Shaolin (film)

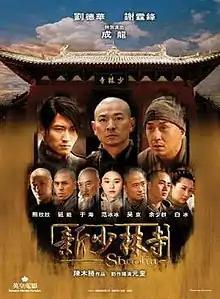
Hong Kong film poster

Shaolin is a 2011 martial arts "wuxia" film directed by Benny Chan. A Hong Kong-Chinese co-production, it stars Andy Lau, Nicholas Tse, Fan Bingbing, Wu Jing, Yu Shaoqun, Xing Yu with a special appearance by Jackie Chan. The film's story is about a ruthless warlord who seeks refuge and redemption at Shaolin Temple after his second-in-command betrays him. "Shaolin" was also released in Mandarin and Cantonese languages and was a commercial success. It is a remake of the 1982 film "Shaolin Temple" starring Jet Li.